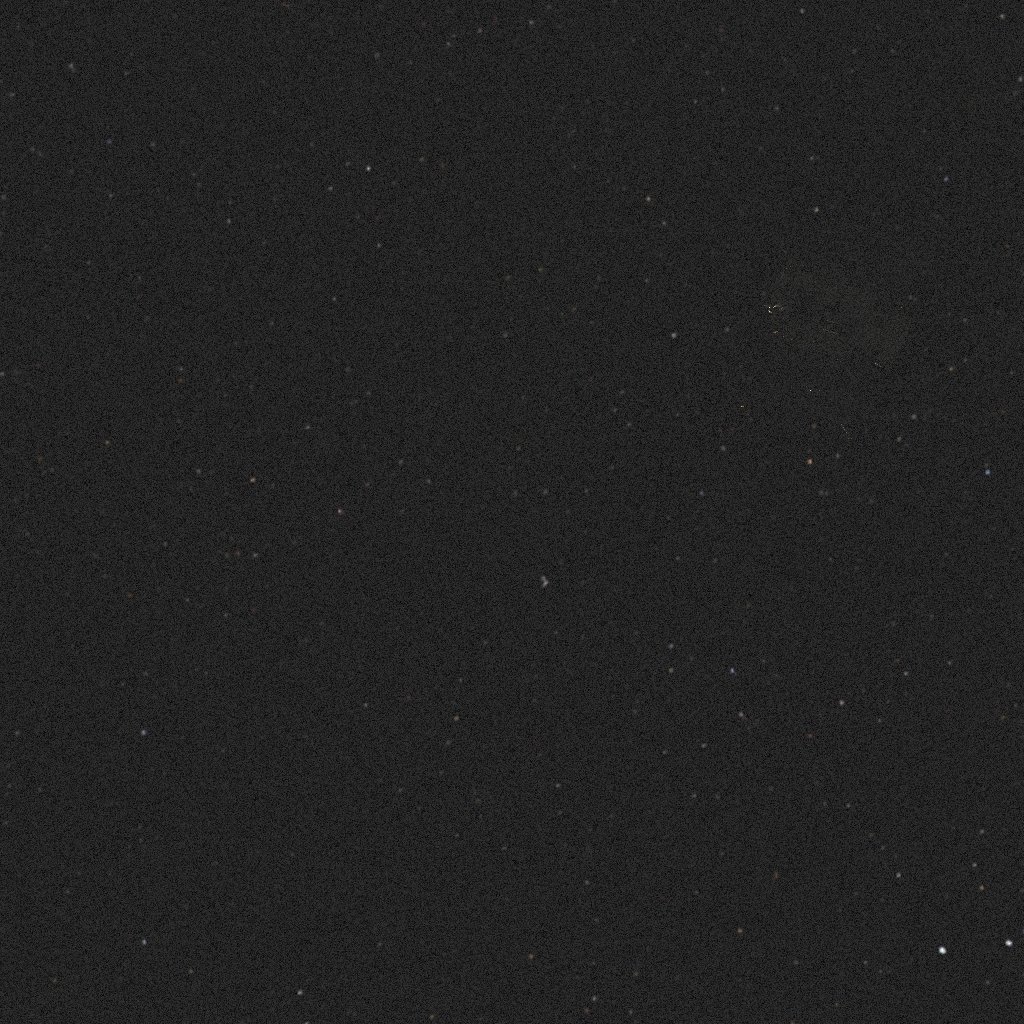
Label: proba_2